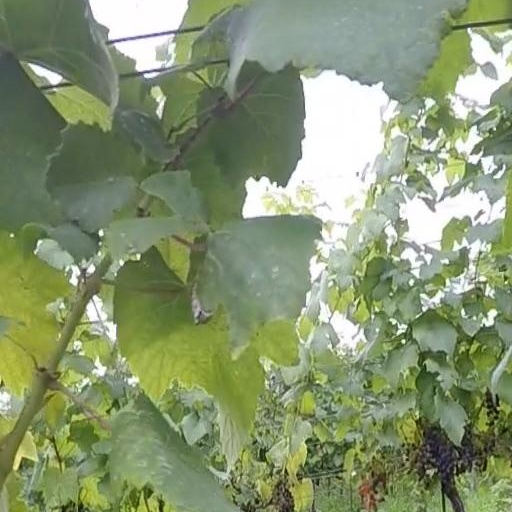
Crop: grape